Jharsuguda

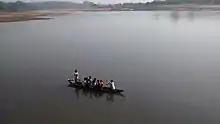

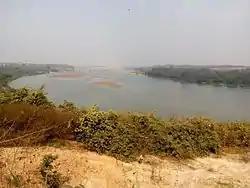

Jharsuguda is located at . It has an average elevation of . It is located in Western Odisha. State highway 10 and National Highway 49 (NH-49) pass through this place. The Ib river flows along the western side of Jharsuguda town and the river Bheden flows in the south. The area of the town is 70.47 km, and has a population of 579,499.